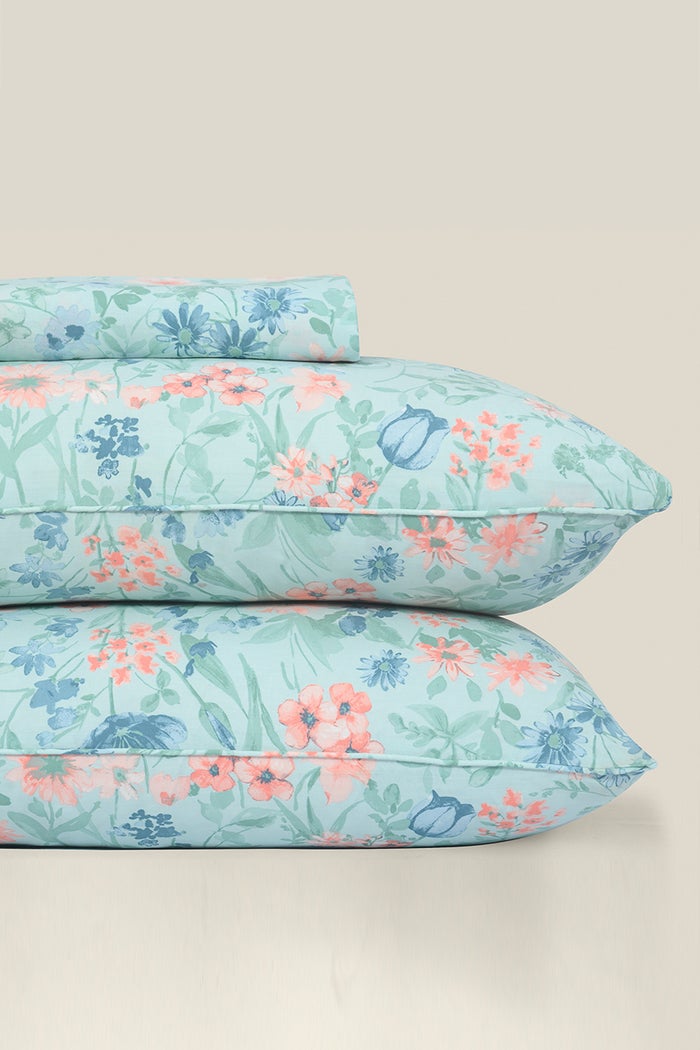
blue multi floral pillowcase